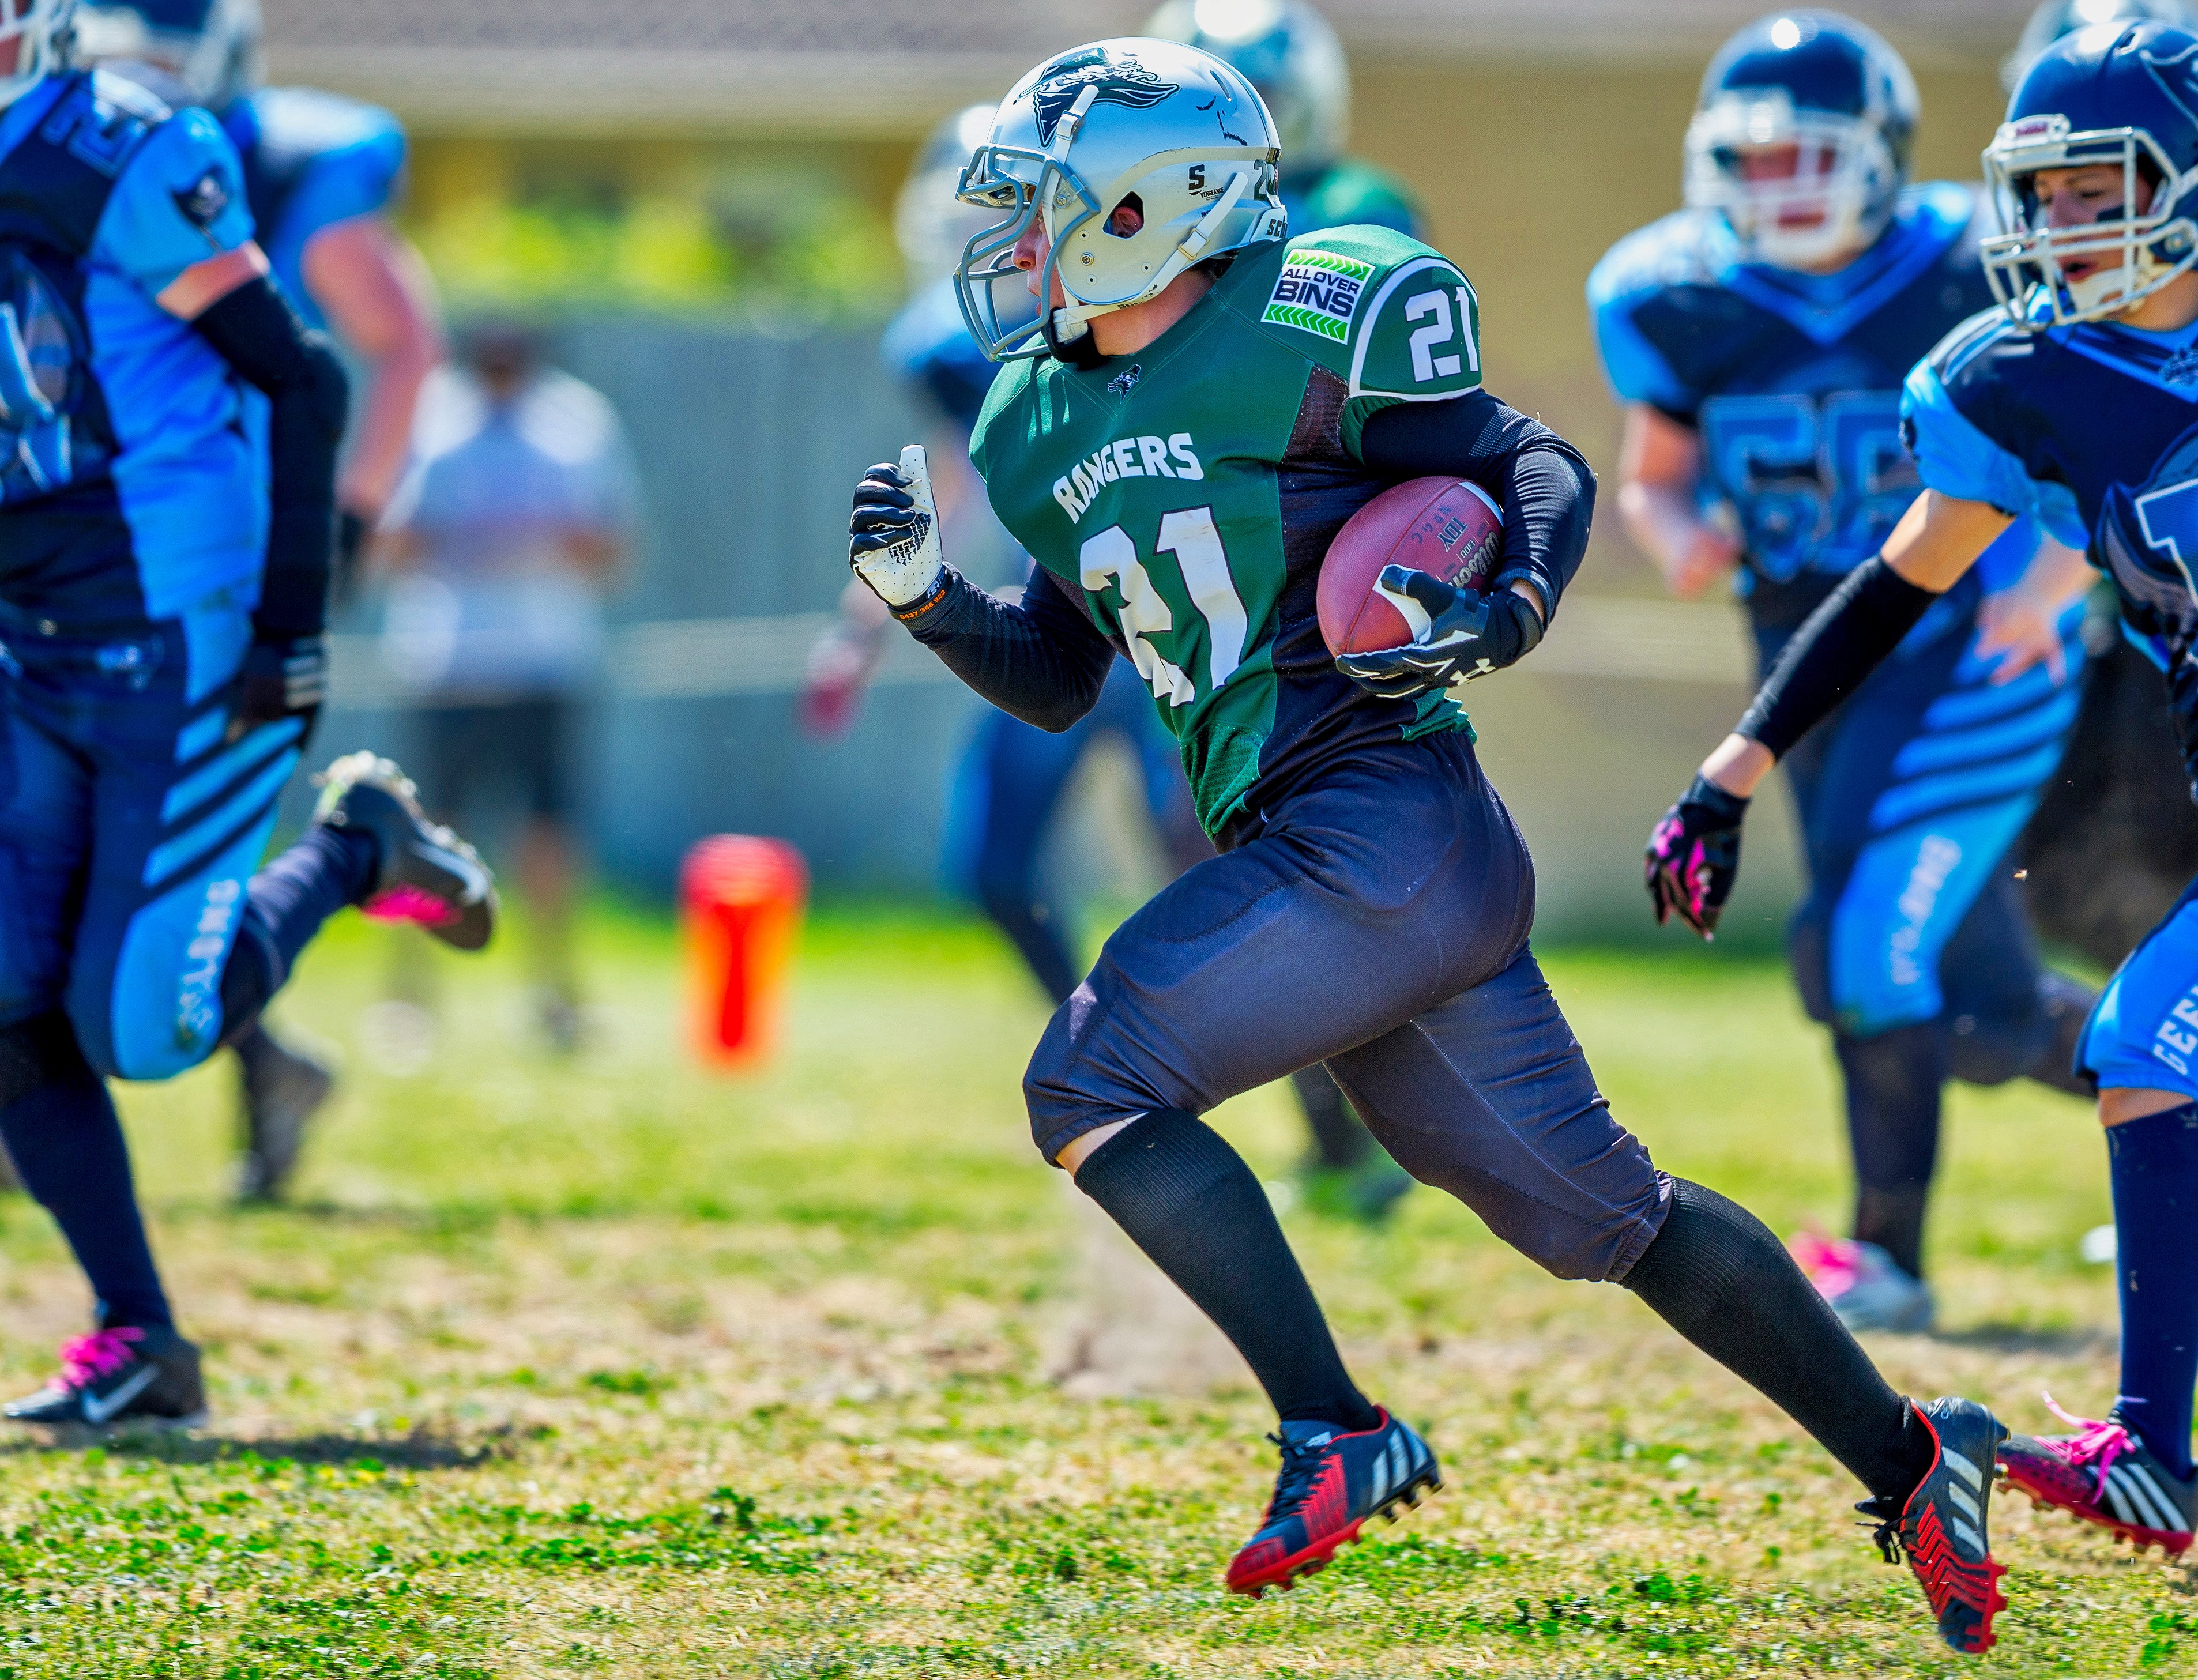
Gridiron Victoria, image, photo, outdoors, women's, football, action, player, sports, sports gear, helmet, sports equipment, team sport, ball game, american football, tournament, gridiron football, team, Football gear, Football equipment, six man football, personal protective equipment, youth, grass, football helmet, games, rugby, face mask, football player, tackle, canadian football, recreation, plant, competition event, cleat, sport venue